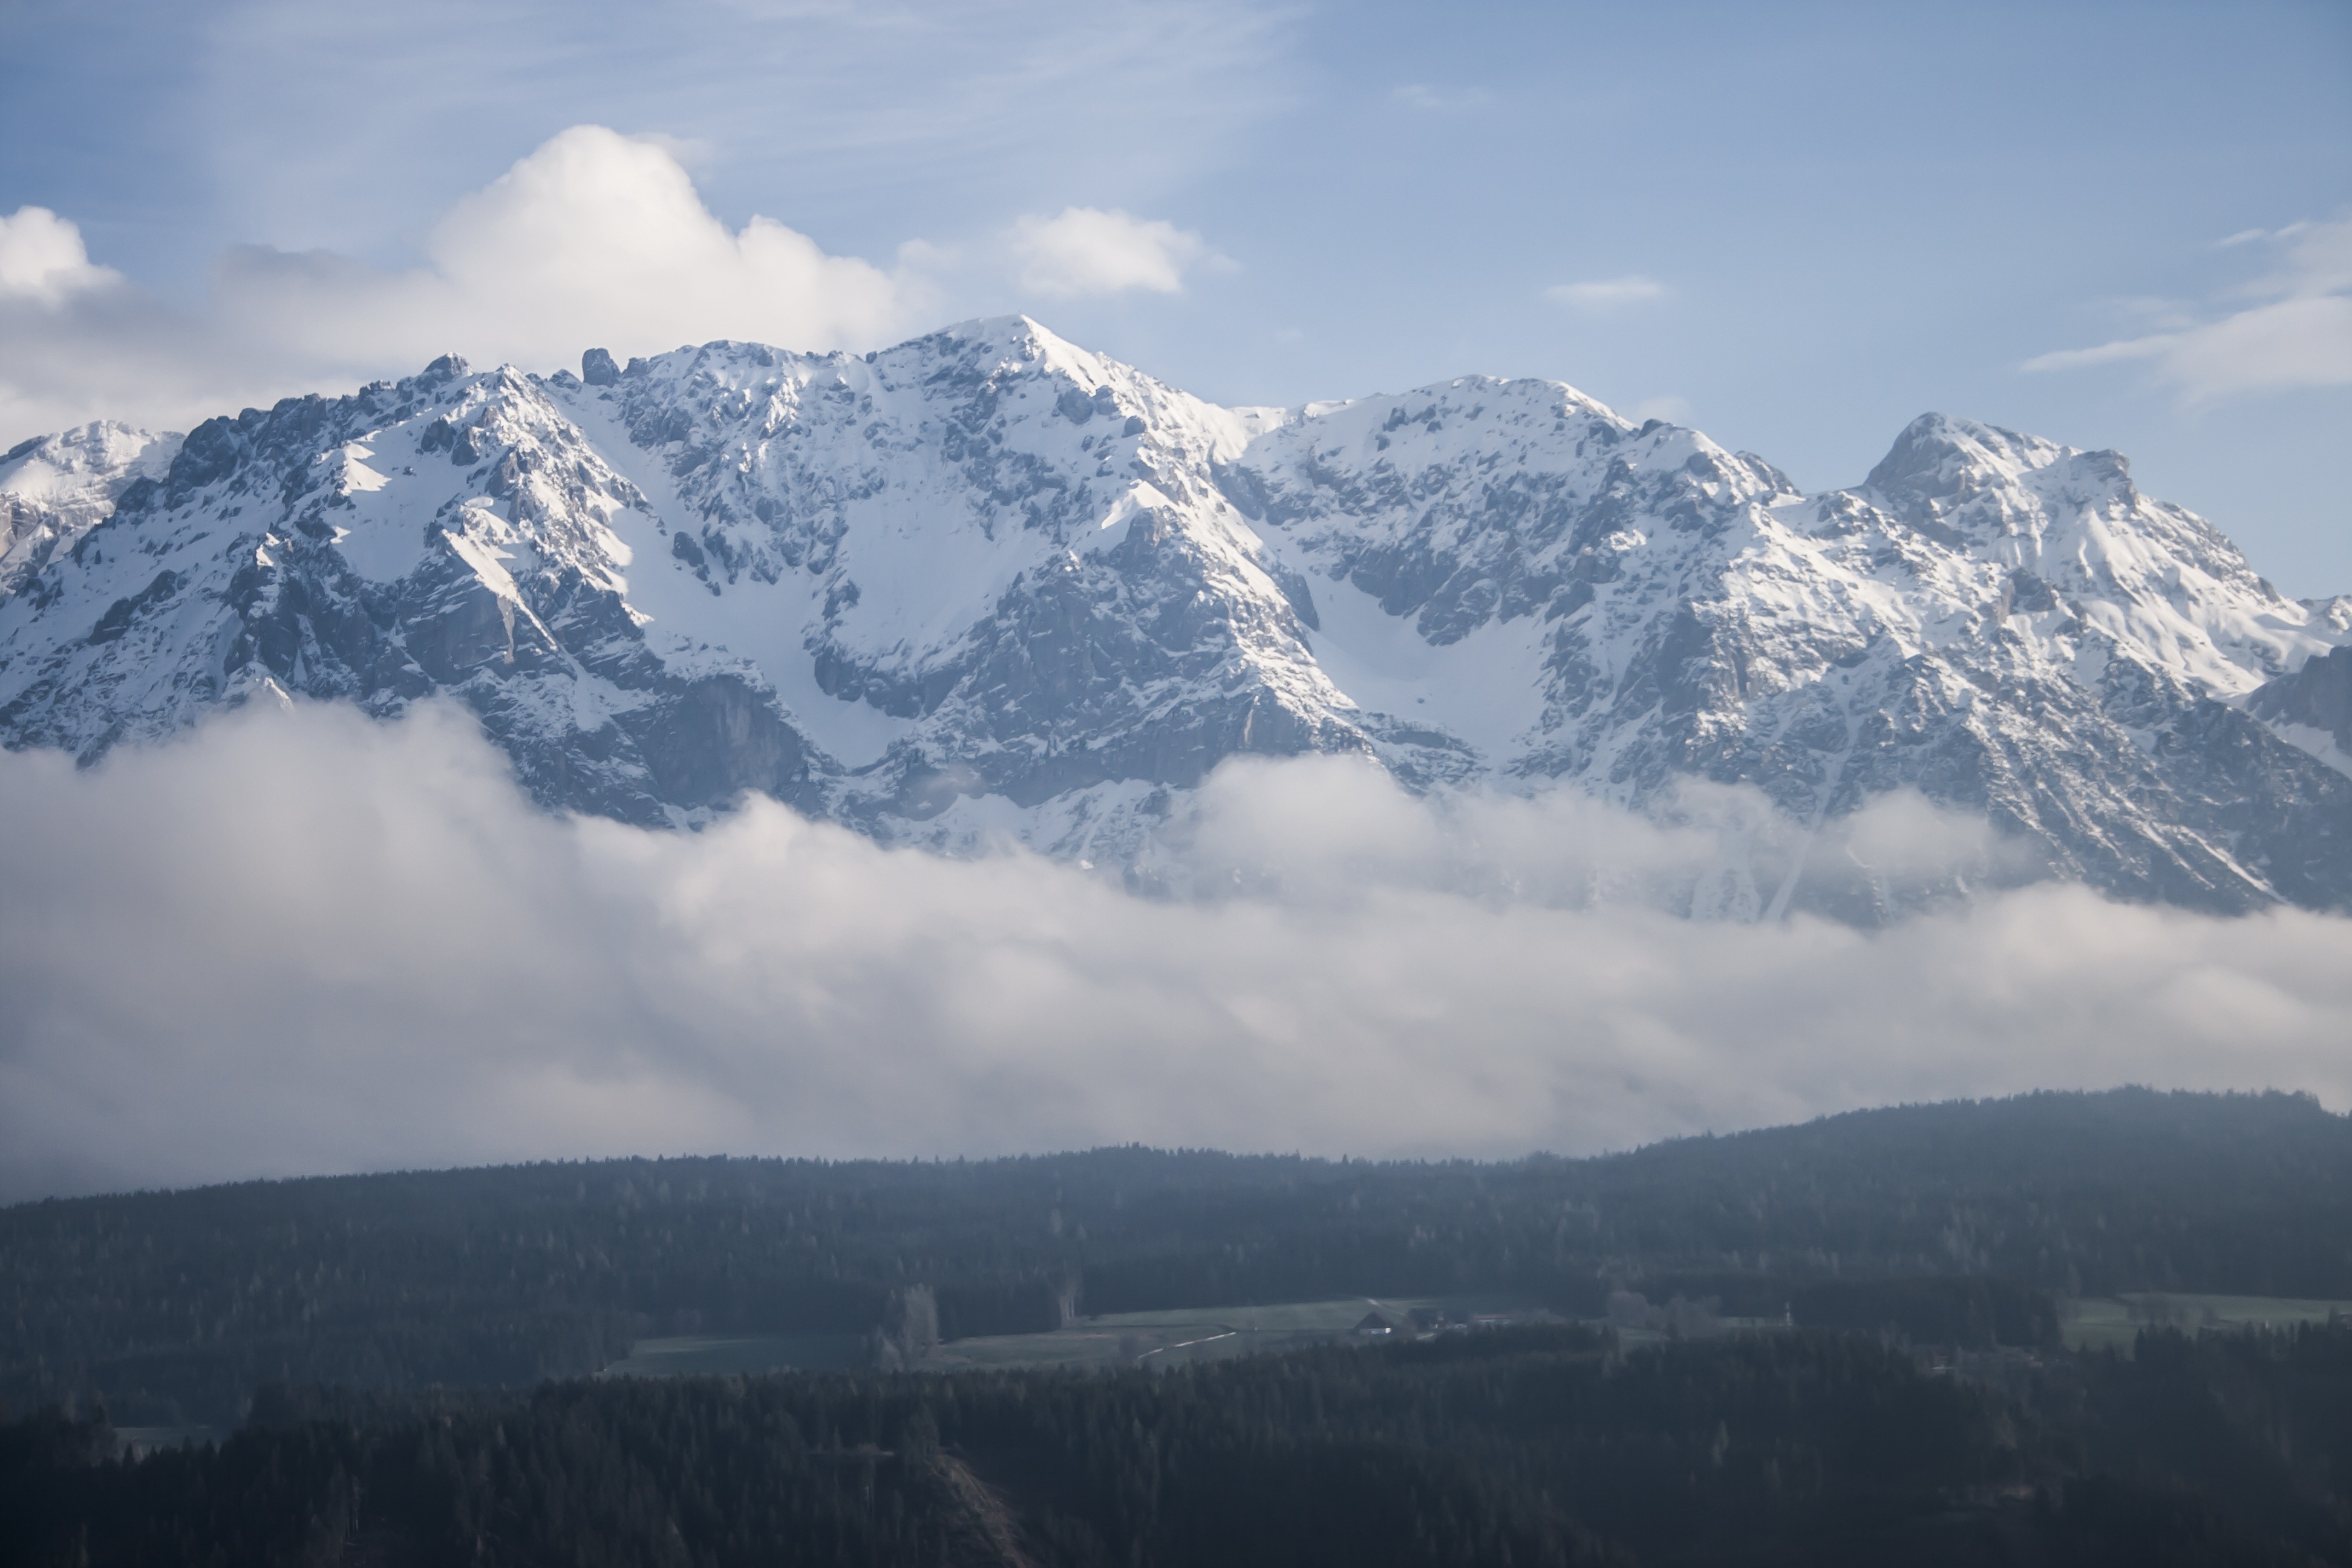
landscape, nature, mountain, snow, winter, cloud, hill, valley, mountain range, environment, weather, ridge, summit, alps, plateau, landform, mountain pass, geographical feature, atmospheric phenomenon, mountainous landforms